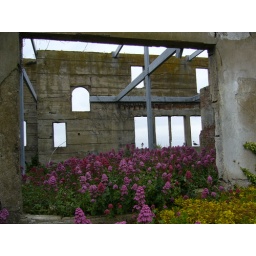
The warden's house, overrun by beautiful flowers now.. this is originally a 2 storey house